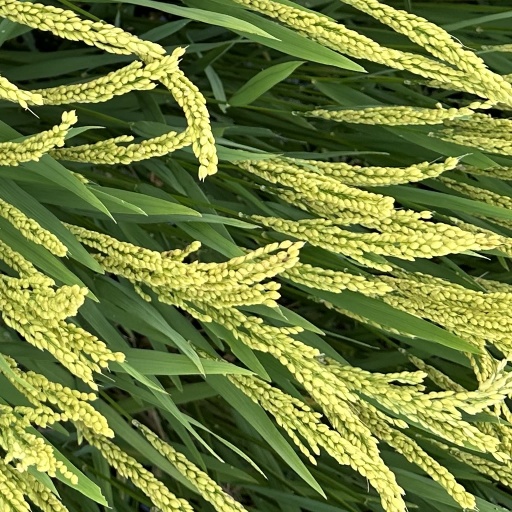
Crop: rice